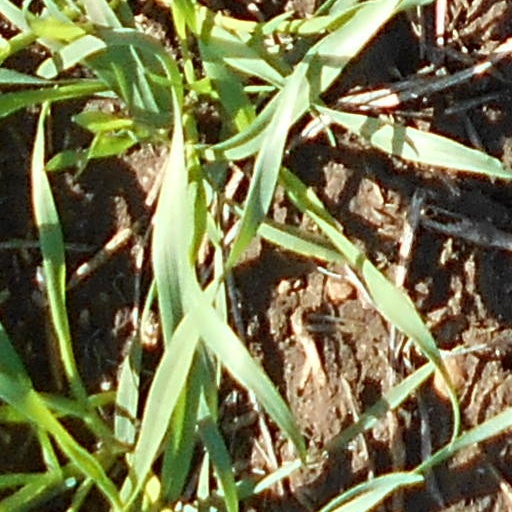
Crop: wheat